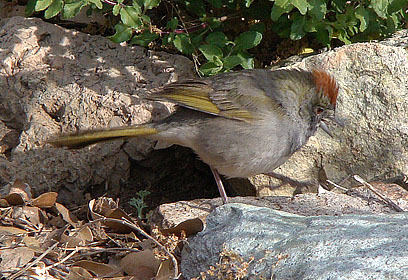
a bigger gray bird with light brown wings and rectricles and a reddish-brown crown.
this cute little red headed bird has muted green feathers in his wings and tail.
a short, round, gray bird with long feet and a long tail.
a small sized bird that has a grey belly and a dark orange tipped head
this bird has a gray belly and breast with an orange crown and yellow primary.
poofy gray bird with yellow wings and tail and an orange crown that sticks up.
a fat bird with red spikes on its head and short wings.
this bird is grey with yellow and has a very short beak.
this bird has a orange crown as well as a grey bellyred crowned bird, with gray chest, belly, and abdomen, wings and tail feathers are yellow.
Species: Green Tailed Towhee